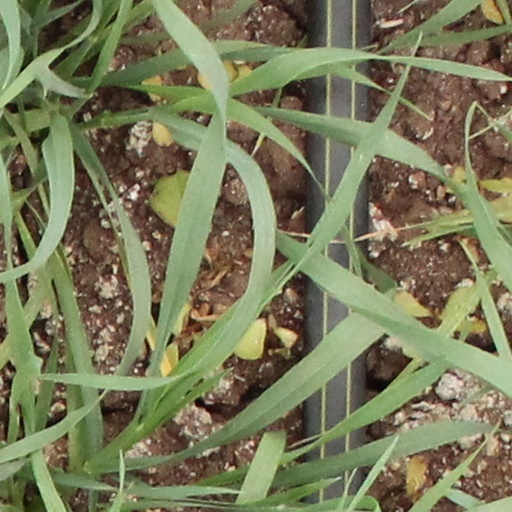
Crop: wheat